Guy Guzzone

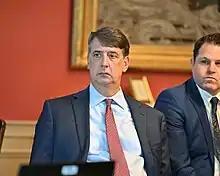
Guzzone in 2023

In November 2018, Senate President Thomas V. Miller Jr. announced that he would appoint Guzzone as majority leader of the Maryland Senate. After Miller announced that he had been diagnosed with prostate cancer, he was seen as a likely candidate to succeed him if Miller was to step down, but he declined, instead endorsing eventual Senate President Bill Ferguson, who returned the favor by appointing Guzzone to chair the Senate Budget and Taxation Committee following his election. During his tenure as chair, he implemented a three-minute limit on testimonies and frequently utilized work groups to develop policy.